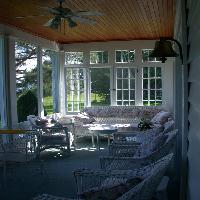
Weather: sun or clear